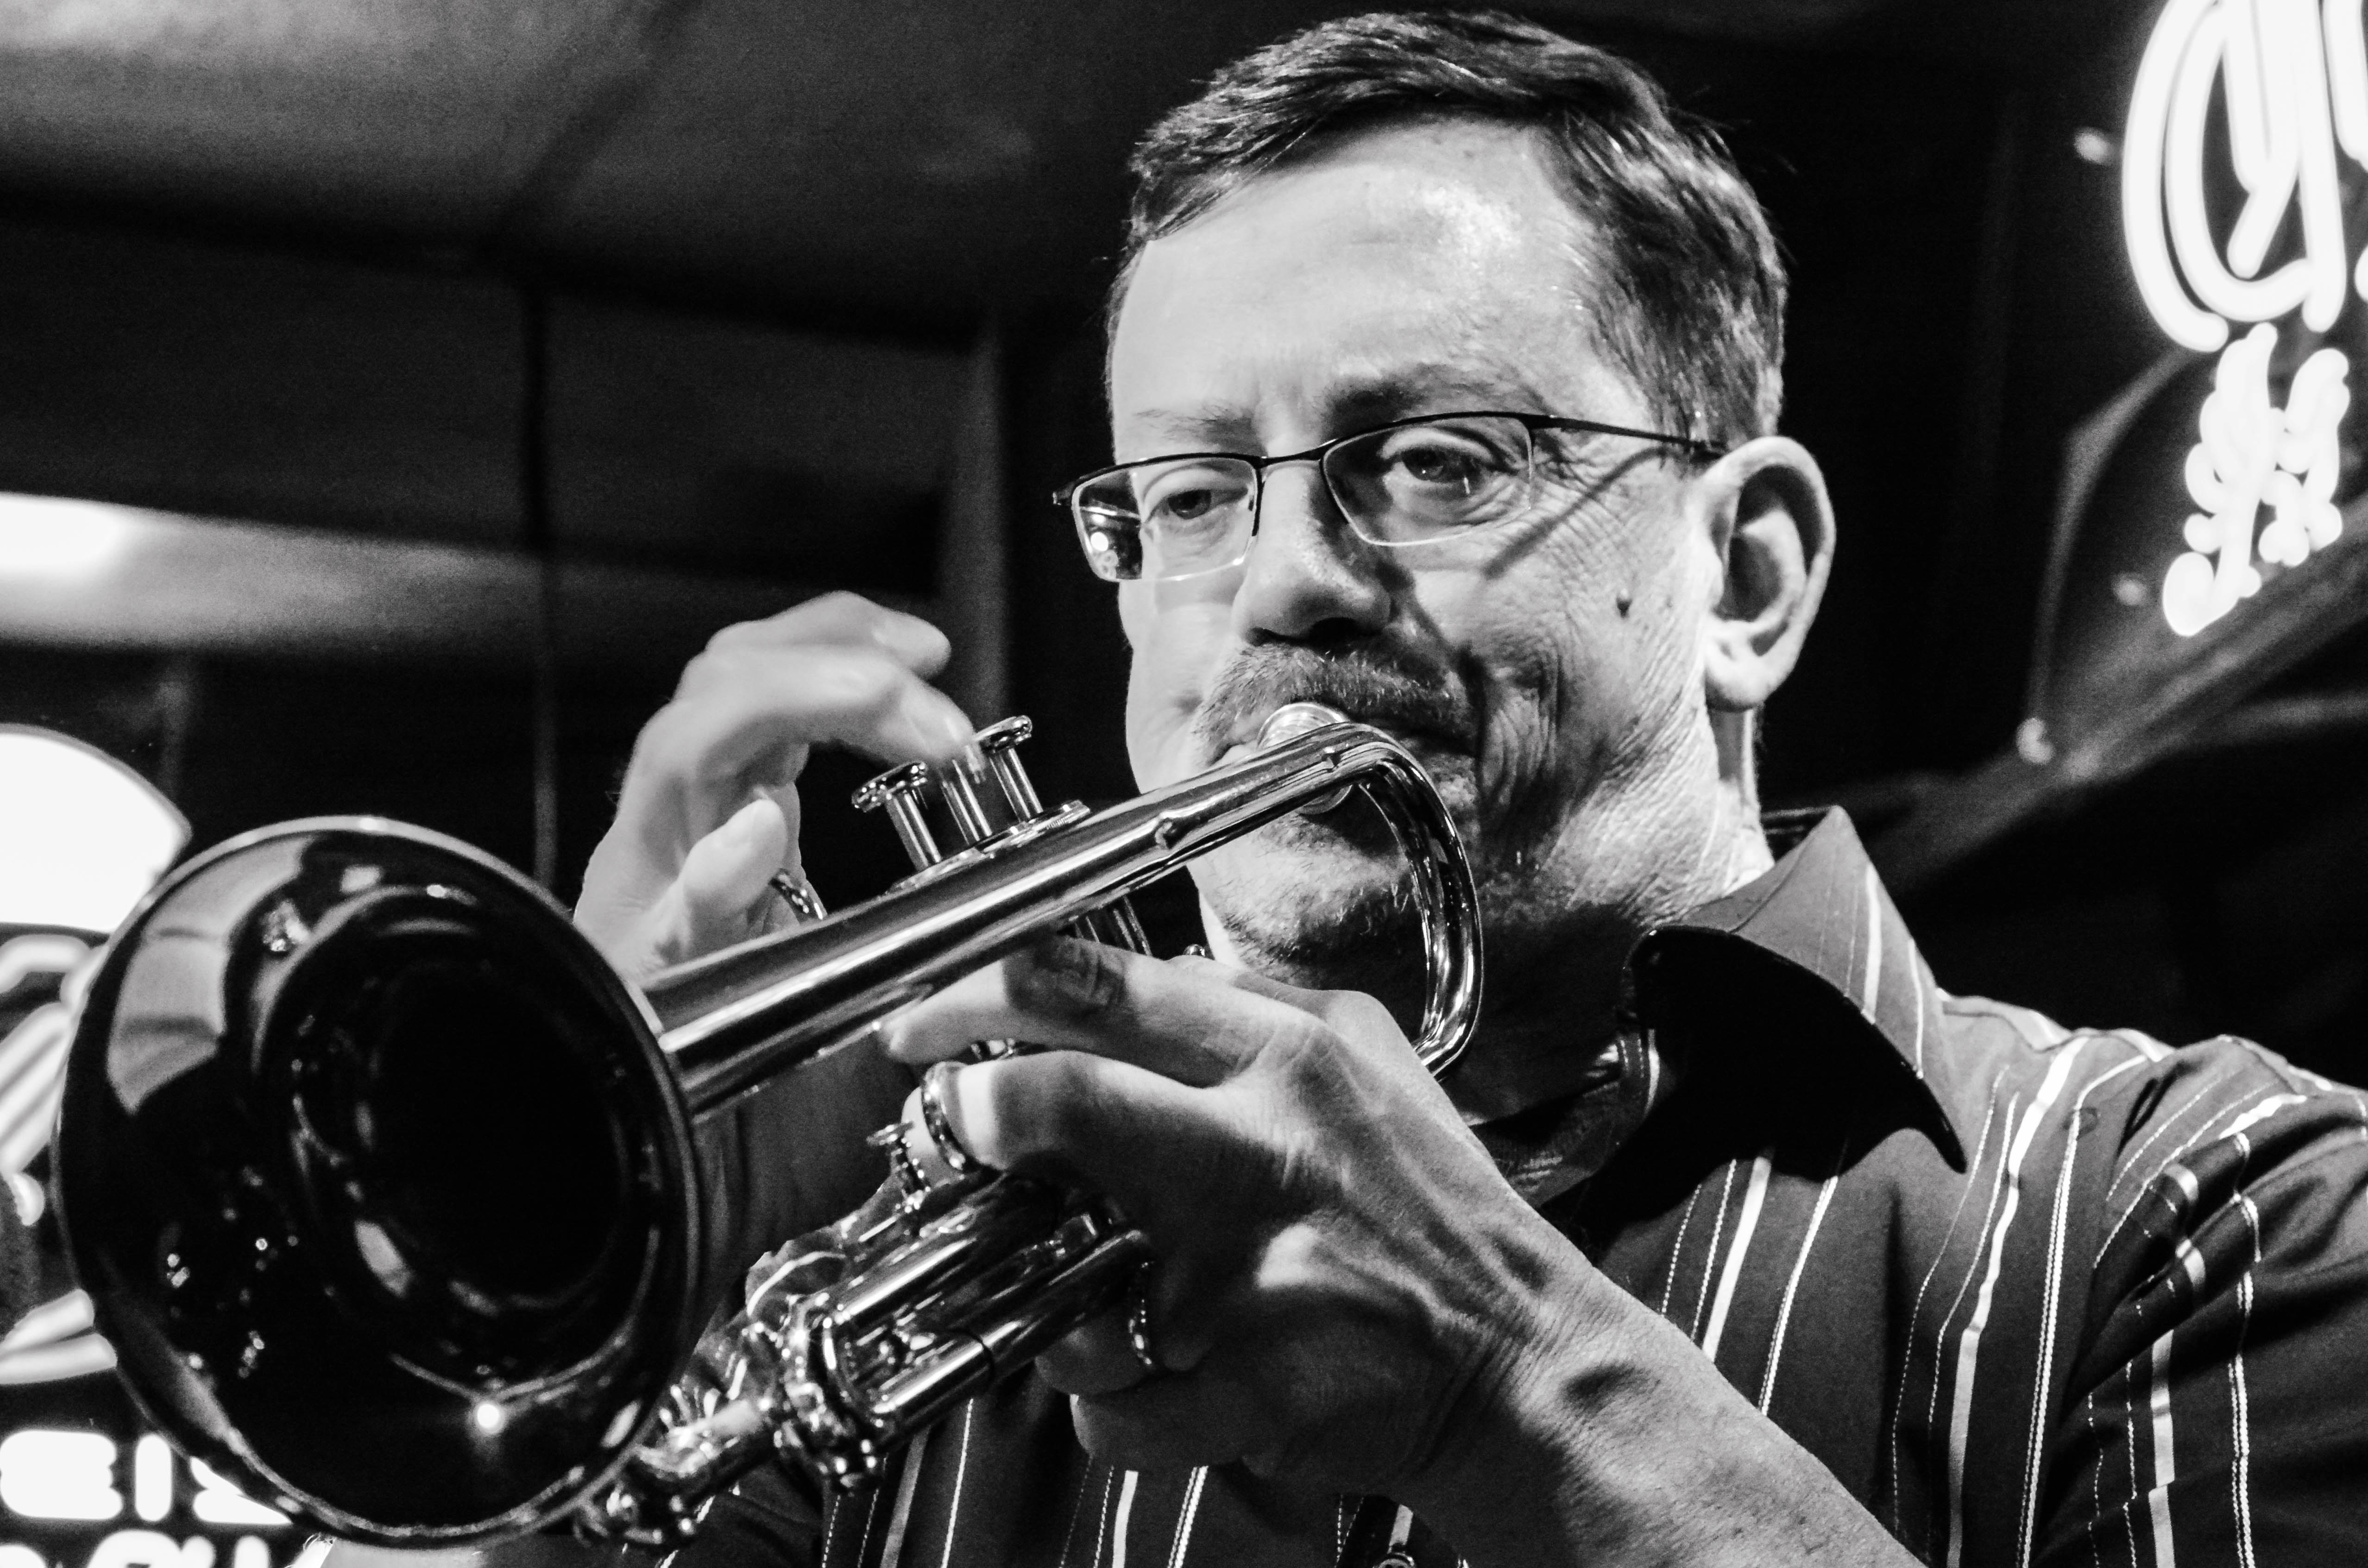
music, black and white, musician, monochrome, musical instrument, jazz, guitarist, trumpet, tuba, entertainment, brass instrument, monochrome photography